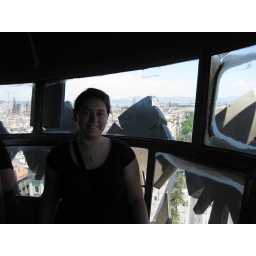
Here she is inside the Columbus monument atop a high column above the port of Barcelona.